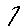
Label: 7